Moody Pedestrian Bridge

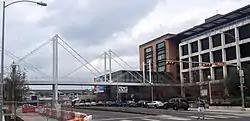
The bridge viewed from the southeast at street level

The Moody Pedestrian Bridge is a pedestrian bridge in Austin, Texas on the campus of the University of Texas at Austin. It connects two buildings within the Moody College of Communication across a street.